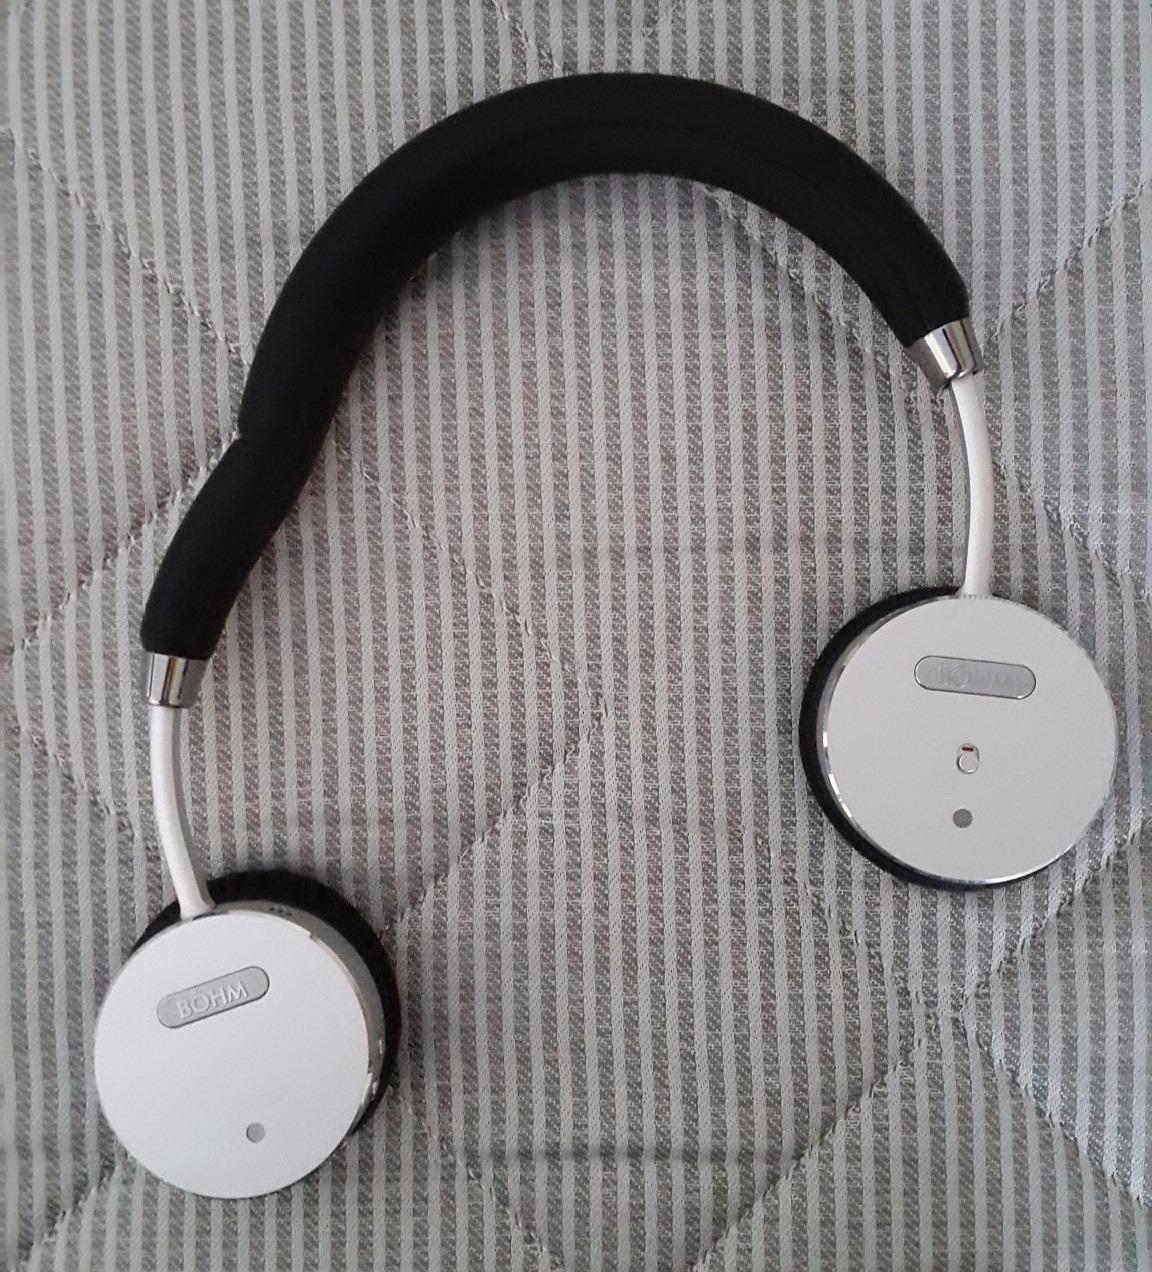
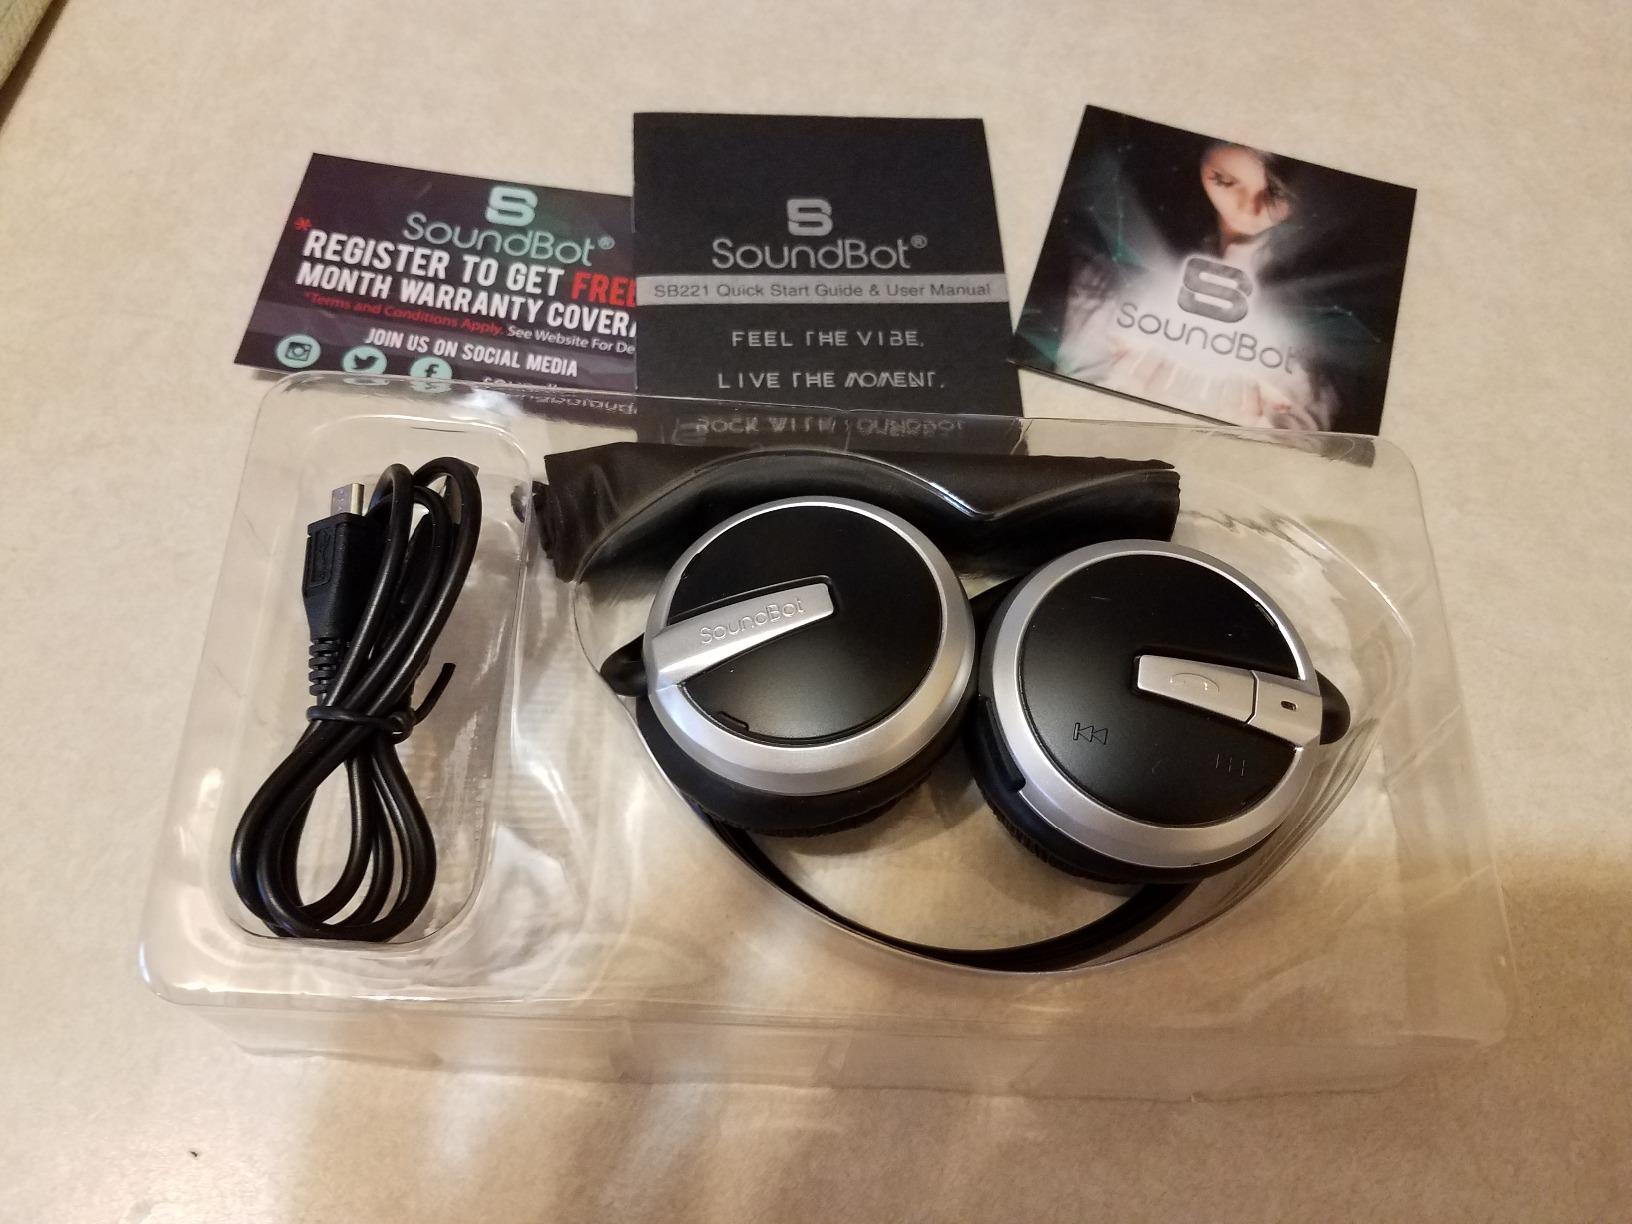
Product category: headphones
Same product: no